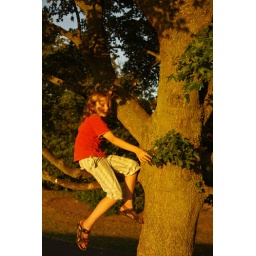
Red boy in tree